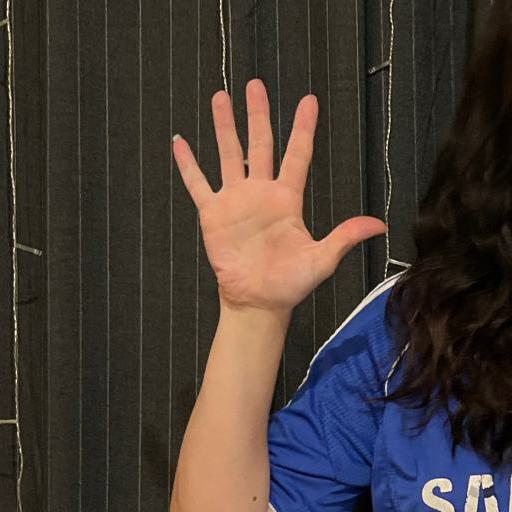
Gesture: palm